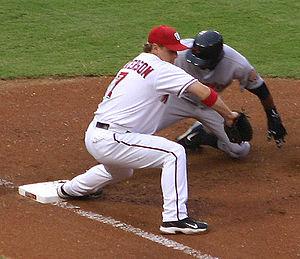
Stephen Bradley Wilkerson est un joueur de champ extérieur et joueur de premier but des Ligues majeures de baseball. Actif de 2001 à 2008, il s'est notamment aligné 5 saisons avec les Expos de Montréal.